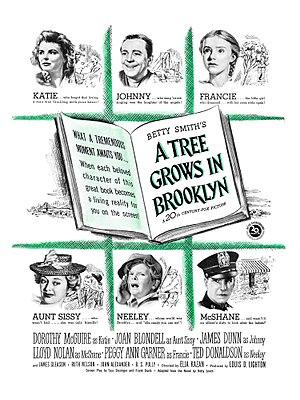
Le Lys de Brooklyn est un film américain réalisé par Elia Kazan, sorti en 1945. Il est une adaptation du roman du même nom écrit en 1943 par Betty Smith.